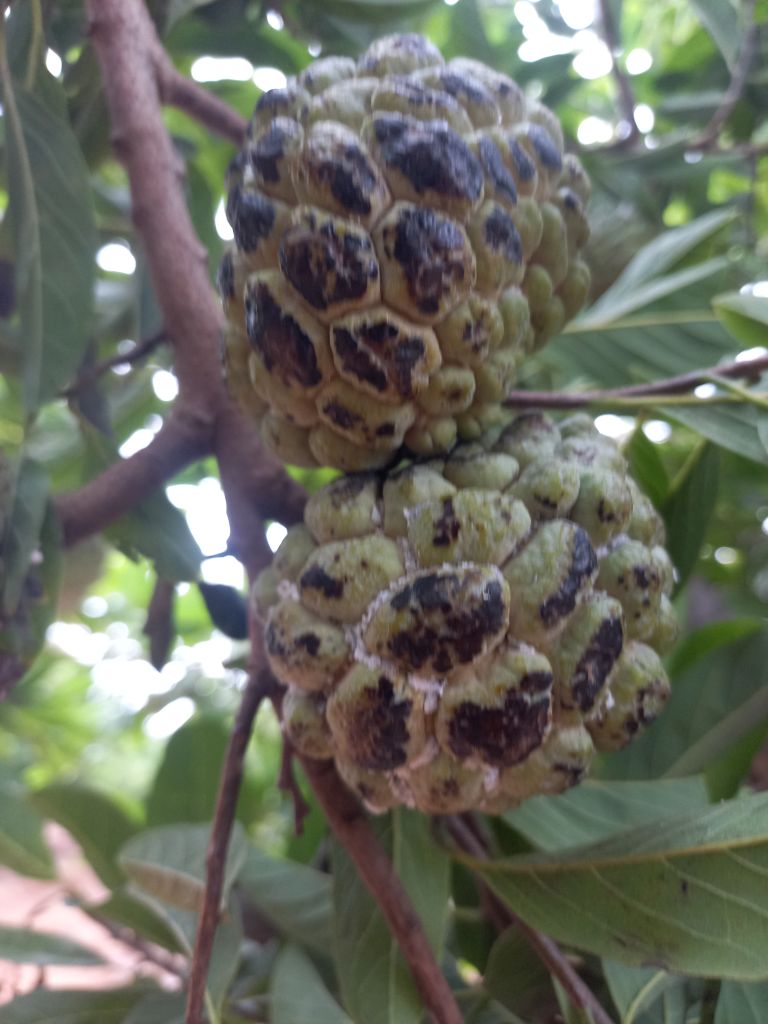
Disease label: Blank Canker